Matthieu Pigasse

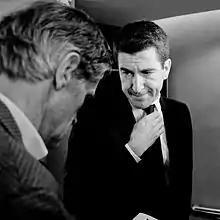
Pigasse in 2012

Matthieu Pigasse (born 1968) is a French investment banker, media mogul and investor. He previously served as Lazard's Global Head of Mergers and Acquisitions and Sovereign Advisory, as well as CEO of Lazard France. He currently serves as head of Centerview Partners in France.